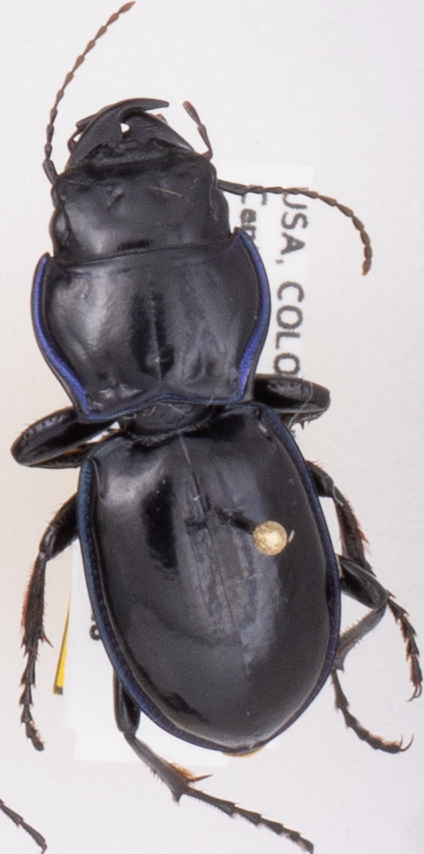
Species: Pasimachus elongatus
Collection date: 2019-08-28
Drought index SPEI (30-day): -1.69
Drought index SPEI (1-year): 0.39
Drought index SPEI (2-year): -0.24